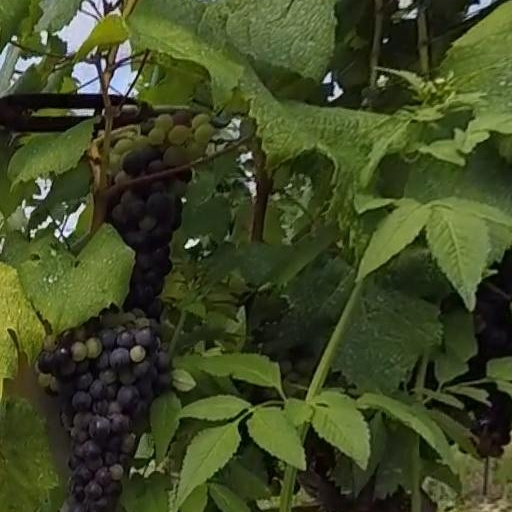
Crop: grape